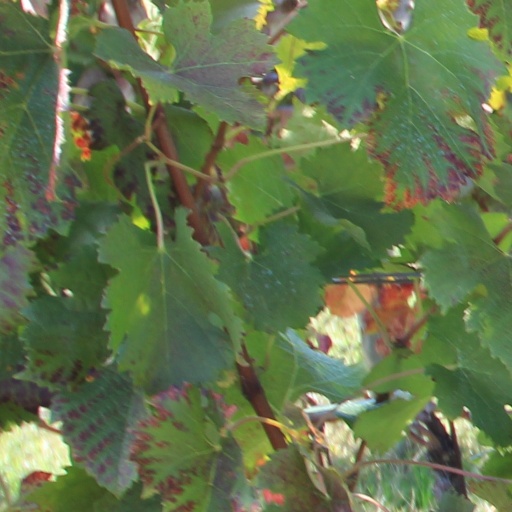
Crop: grape